Cruz Pérez Cuéllar

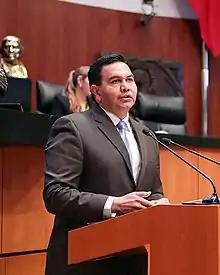

Cruz Pérez Cuéllar (born 16 January 1969) is a Mexican politician affiliated with the National Regeneration Movement (Morena). In 2018 he was elected to the Senate from Chihuahua for the 64th and 65th sessions of Congress (2018–2024). After taking leave from his Senate seat, he was elected Mayor of Ciudad Juárez on 6 June 2021.